Polish Military Organisation

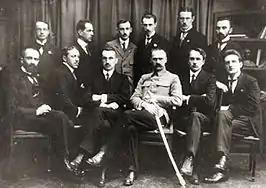
The Supreme Command of Polish Military Organisation, 1917

The Polish Military Organisation, PMO (POW) was a secret military organization that was formed during World War I (1914–1918). Józef Piłsudski founded the group in August 1914. It adopted the name "POW" in November 1914 and aimed to gather intelligence and to sabotage the enemies of the Polish people. Piłsudski used it to act independently from his cautious Austro-Hungarian supporters, and it became an important, if somewhat lesser known, counterpart to the Polish Legions. Its targets included the Russian Empire in the early phase of the war and the German Empire later. Its membership rose from a few hundred in 1914 to over 30,000 in 1918.